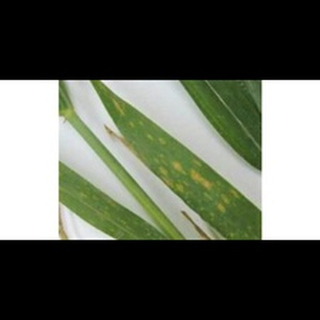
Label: wheat_tan_spot